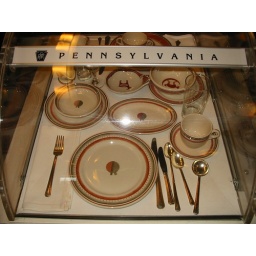
Every table in the dining car is set with a different railroad china pattern.